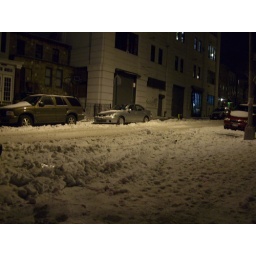
the street in front of my house